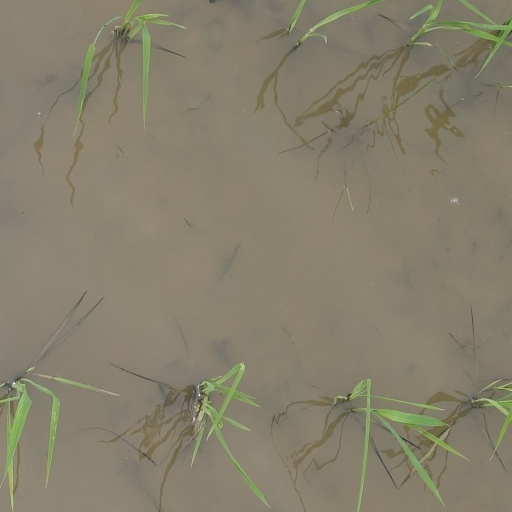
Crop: rice